Common goldfish

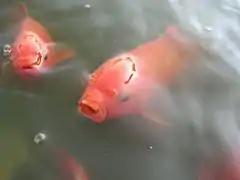
Common goldfish in a pond

It is a common practice to keep common goldfish in a small bowl, but this allows waste in the water to build up to toxic levels and does not provide enough oxygen. For each small/young goldfish, there should be a minimum of 10 US liquid gallons (38 liters; 8.3 imperial gallons) of water. A good filter, with no heater, is recommended because these fish can get larger than . Tank minimum recommendations range up to , although there is no maximum size. If there is concern about the fish not getting enough oxygen, particularly when it is warm, a water pump, such as a fountain pump or mini pond pump will pull the water from the bottom, expel it, and the surface action will oxygenate the tank or pond. Contrary to popular belief, air pumps and airstones do not oxygenate directly and rely on bubbles breaking the surface to transfer oxygen to the fish's environment. Ideally, the water pump should push 10x the volume of the tank or pond plus an extra 100lph or gph. Goldfish will die without sufficient dissolved oxygen in the water. A filter that can do at least 10x filtration is best, which means that for every 10 gallons or liters of water, the filter should be able to cycle 100 gallons or liters per hour. If the oxygen in the water runs out then the fish may die or become unconscious. It is advised to move the fish to a basin of water full of freshwater.